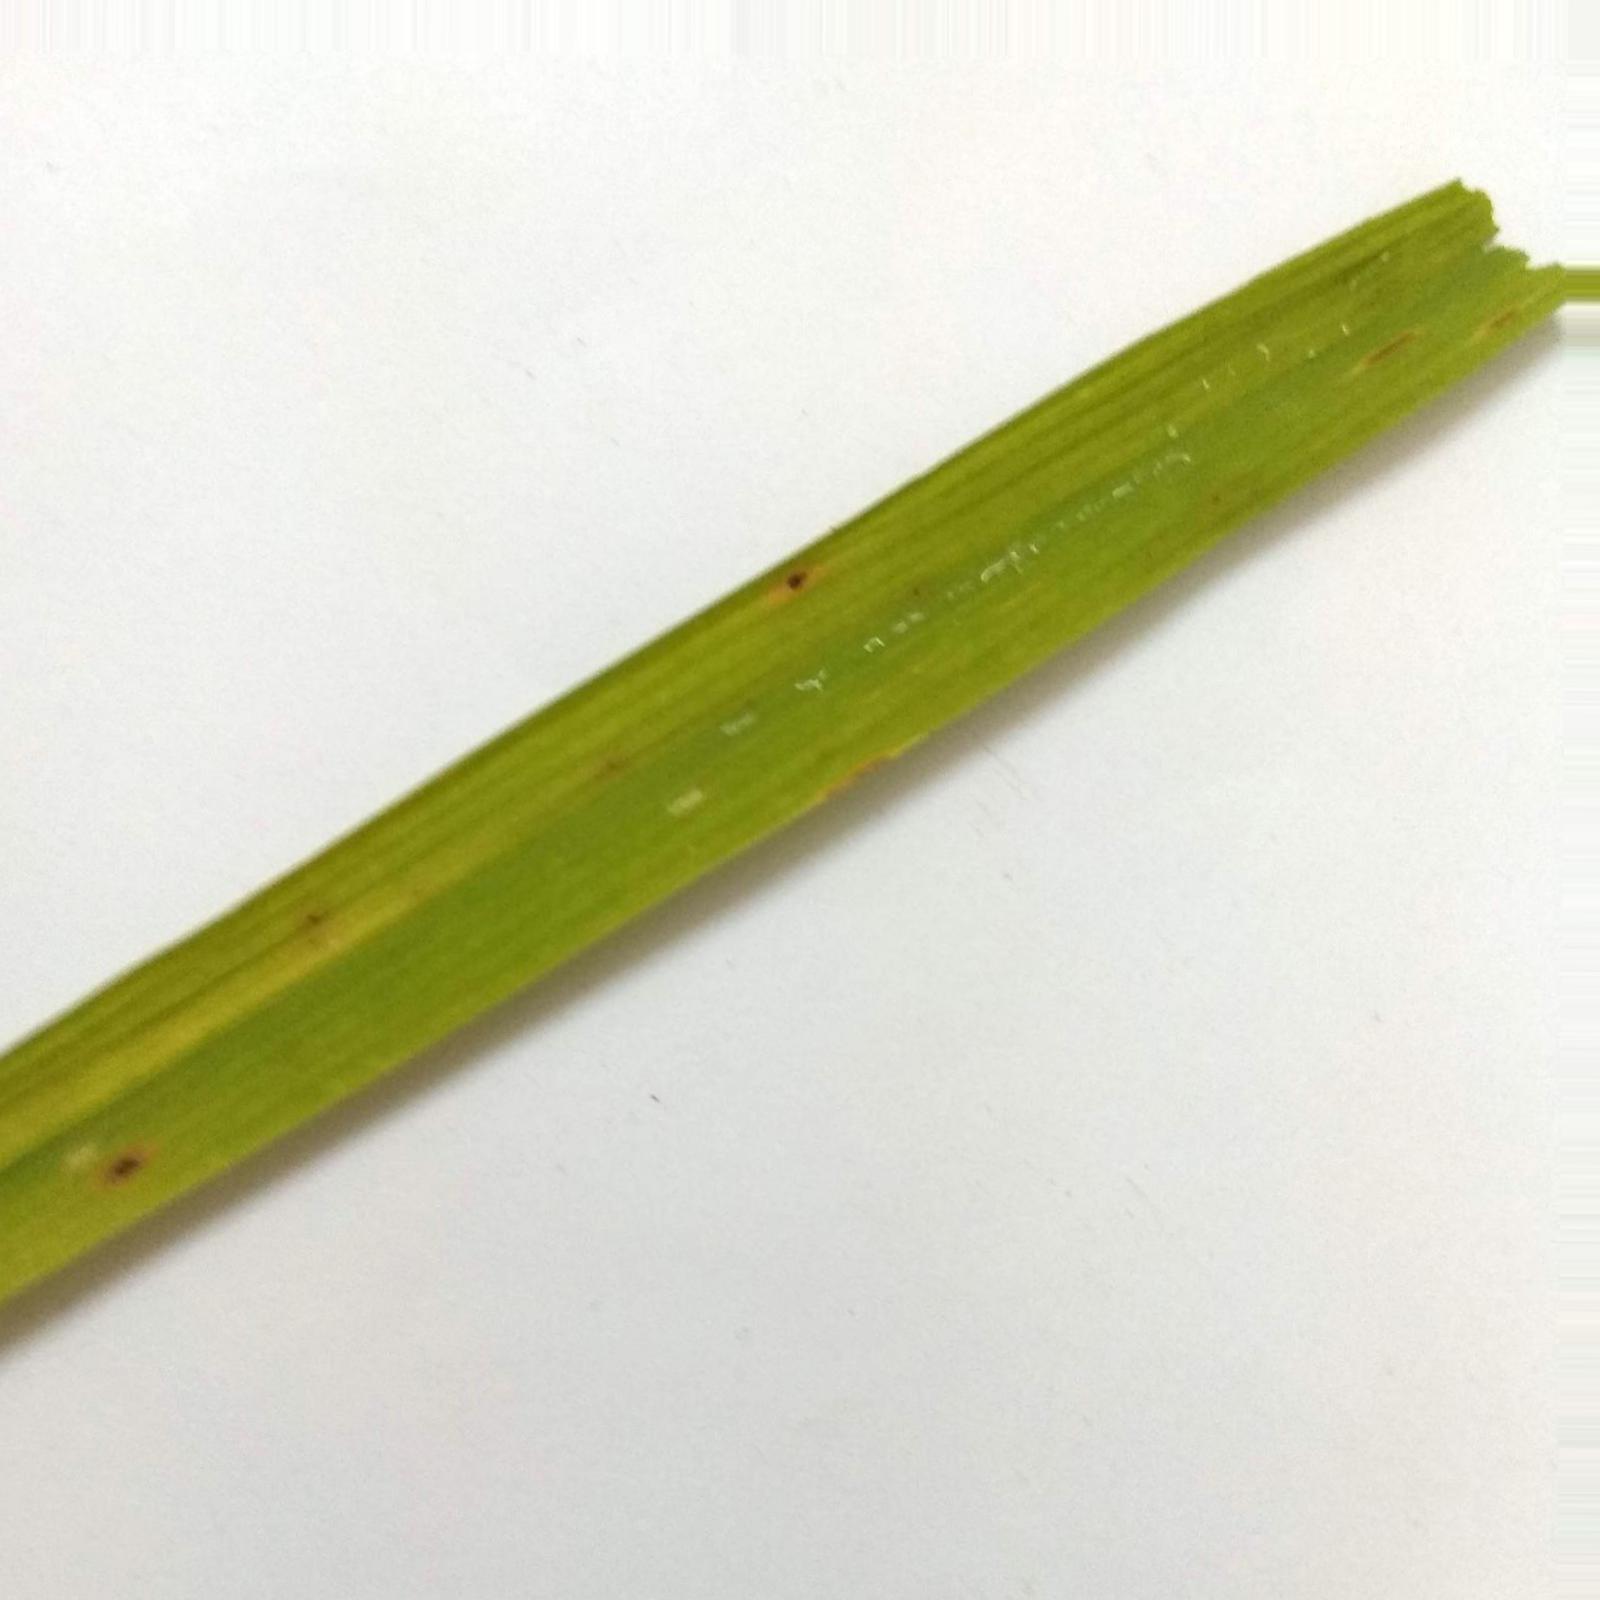
Nhãn: Bệnh Đốm Nâu ( Brown spot )